Woodcutters (novel)

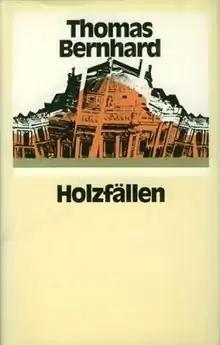
1984 German edition

Woodcutters (German title: Holzfällen) is a novel by Thomas Bernhard, originally published in German in 1984. A "roman à clef", its subject is the theatre and it forms the second part of a trilogy, between "The Loser" (1983) and "Old Masters" (1985) which deal with music and painting respectively. Its publication created an uproar in Austria, where it became a bestseller before a defamation lawsuit by the composer resulted in a court order to pulp the remaining copies; Lampersberg, a former friend of Bernhard's and the model for the character Auersberger, subsequently dropped the suit.